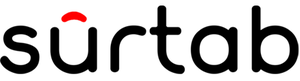
Sûrtab S.A. est une société de technologie dont le siège est à Port-au-Prince, en Haïti, qui conçoit, développe et commercialise du matériel informatique et de l'électronique grand public, en particulier les ordinateurs tablettes.